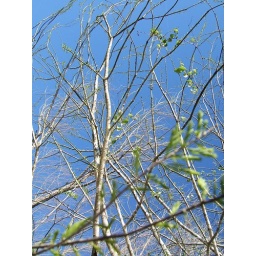
a tree by the lake showing signs of springtime